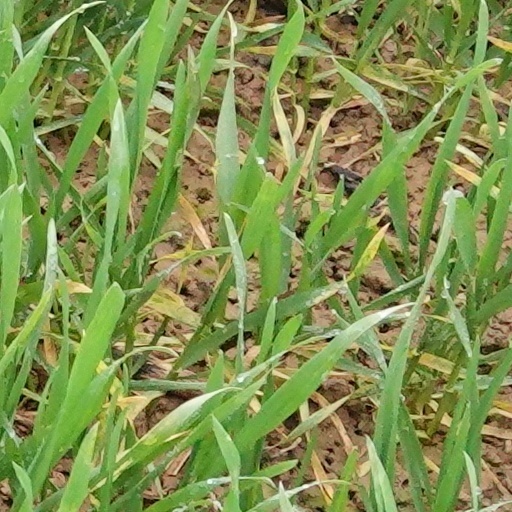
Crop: wheat